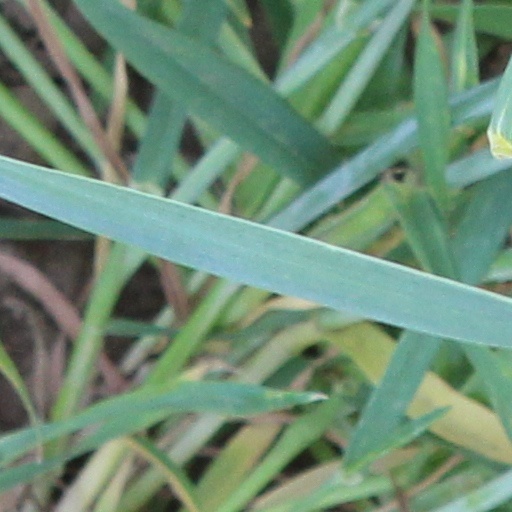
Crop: wheat